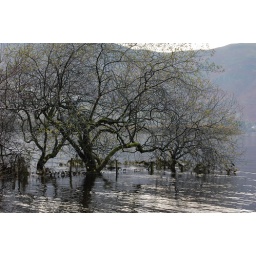
tree in lake